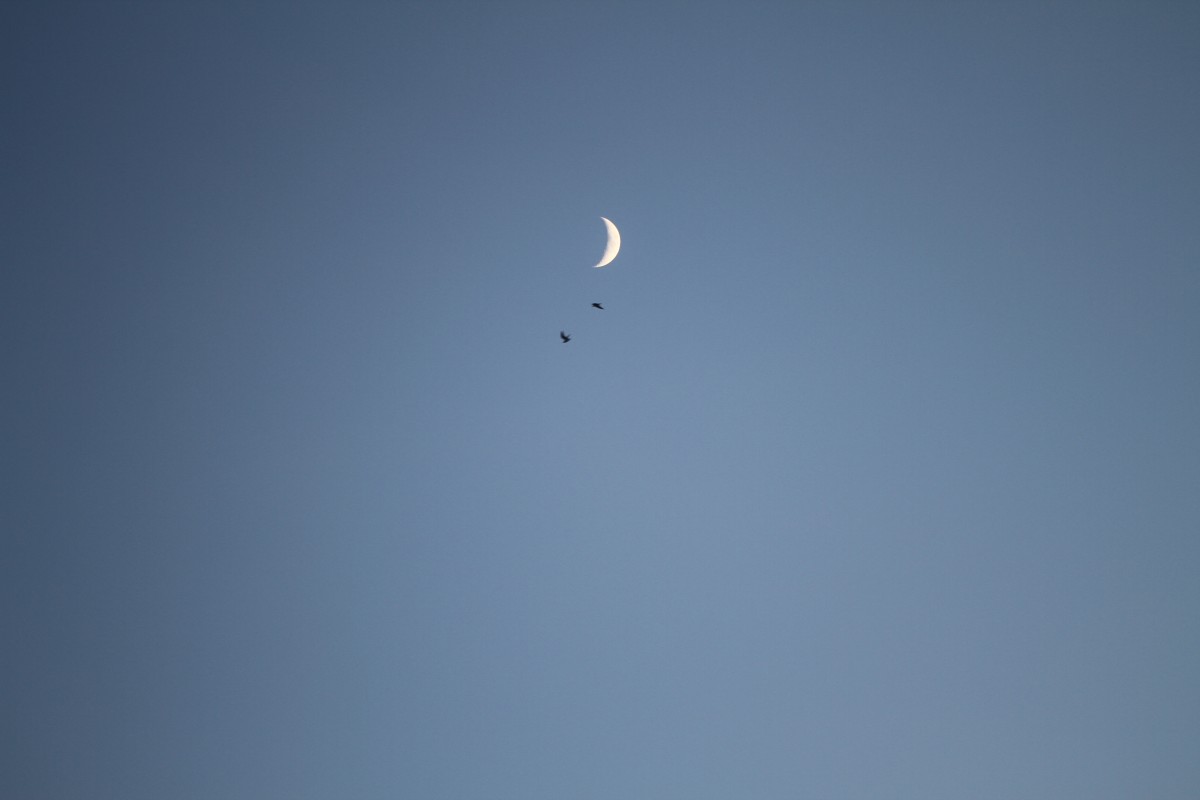
Tags: sky, flight, moon, parachute, paragliding, crescent, air sports, atmosphere of earth